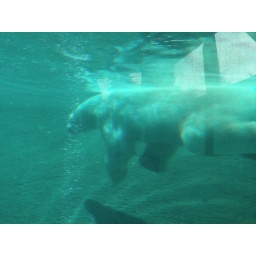
polar bear under water